2023 London Marathon

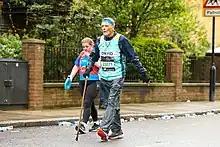
90-year-old David Picksley (right) was the oldest finisher.

A mini-marathon took place on 22 April, and was started by Jake Wightman, who won the 1,500 metres event at the 2022 World Athletics Championships. The events were run over distances of and , and over 8,000 children ran, the most competitors at any London mini-marathon.